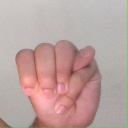
अक्षर: म